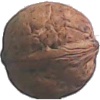
Label: walnut